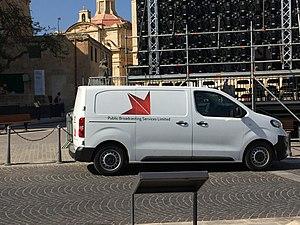
Peugeot Expert - Public Broadcasting Services
Public Broadcasting Services est le nom de l'entreprise de radio-télévision de Malte. Fondée en 1975 sous le nom de Xandir Malta, elle prend son nom actuel en 1993. Elle opère deux chaînes de télévision et trois stations de radio. PBS Malta est membre actif de l'union européenne de radio-télévision depuis sa création en 1993.